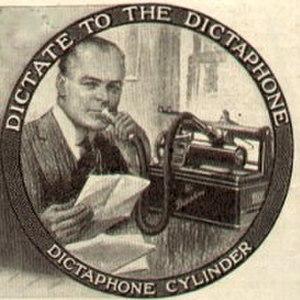
Dictaphone est une marque déposée par Columbia Graphophone Company en 1907 pour un appareil enregistreur de dictée.